Jisr el-Majami

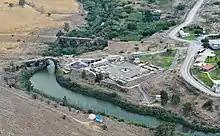
2014 bird's eye view of the medieval bridge concealing the modern road bridge behind it, the railway bridge, and the square-shaped ruins of the khan

In 1882 the Palestine Exploration Fund's "Survey of Western Palestine" (SWP) described a "ruined Khan, or 'hostel', a large square building with vaults beneath, still in a good state of preservation."